Frédéric Schoendoerffer

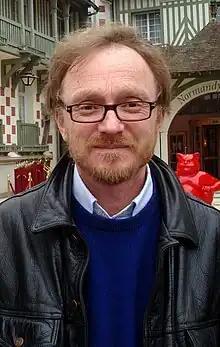
Frédéric Schoendoerffer in 2010.

Frédéric Schoendoerffer was born on October 3, 1962. He is the son of Pierre Schoendoerffer and wife Patricia. His brother is director, producer, and actor Ludovic Schoendoerffer, and his sister is actress Amélie Schoendoerffer.